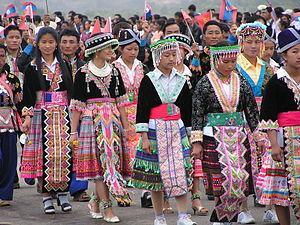
Les Hmong ou Mong, s'appelant parfois eux mêmes Laos Ungs, également connus autrefois dans les sources occidentales sous les noms de Méo, notamment sous l'Indochine française, ou Miao, forment un peuple d'Asie originaire des régions montagneuses du sud de la Chine, ainsi qu'au nord du Vietnam et du Laos. En Chine, depuis la déclaration de la République populaire de Chine, ils sont officiellement intégrés dans la nationalité Miao qui inclut différents sous-groupes tels que les Hmu, les Kho Xiong et les A hmao. Au Laos, dans les années 60, ils ont été regroupés à l'instar des peuples tibéto-birmans et Yao sous la désignation de « Lao Sung » ou « Lao Soung », les Lao d'en haut ou des sommets, en référence aux montagnards vivant à l'altitude la plus élevée. En Thaïlande, ils sont inclus dans « les tribus des collines » et sont appelés Móng ou Mieow. Au Vietnam, ils sont appelés H'mông et sont, selon le classement des 53 minorités officiellement reconnues de la R.S du Vietnam, désignés sous l'appellation « Miêu ».